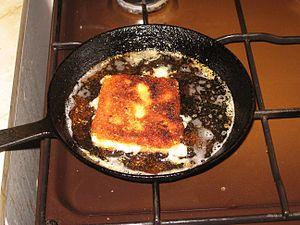
Fromage frit. Polski: smażenie drugiej strony sera smażonego
La cuisine traditionnelle tchèque est copieuse et variée. Les influences allemandes et autrichiennes mettent les viandes à l'honneur, exaltées par ailleurs par les saveurs épicées spécifiques de l'Europe centrale. Comme ses voisines, la cuisine tchèque est principalement à base de porc, chou et féculent : un ordinaire que les Tchèques ont affectueusement surnommé Vepřo-knedlo-zelo à la manière du metro-boulot-dodo parisien.